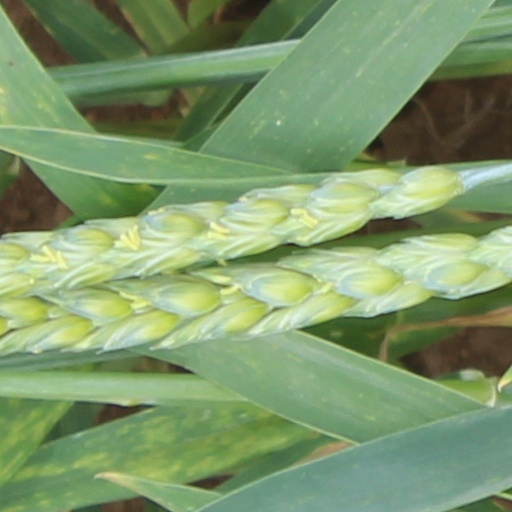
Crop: wheat